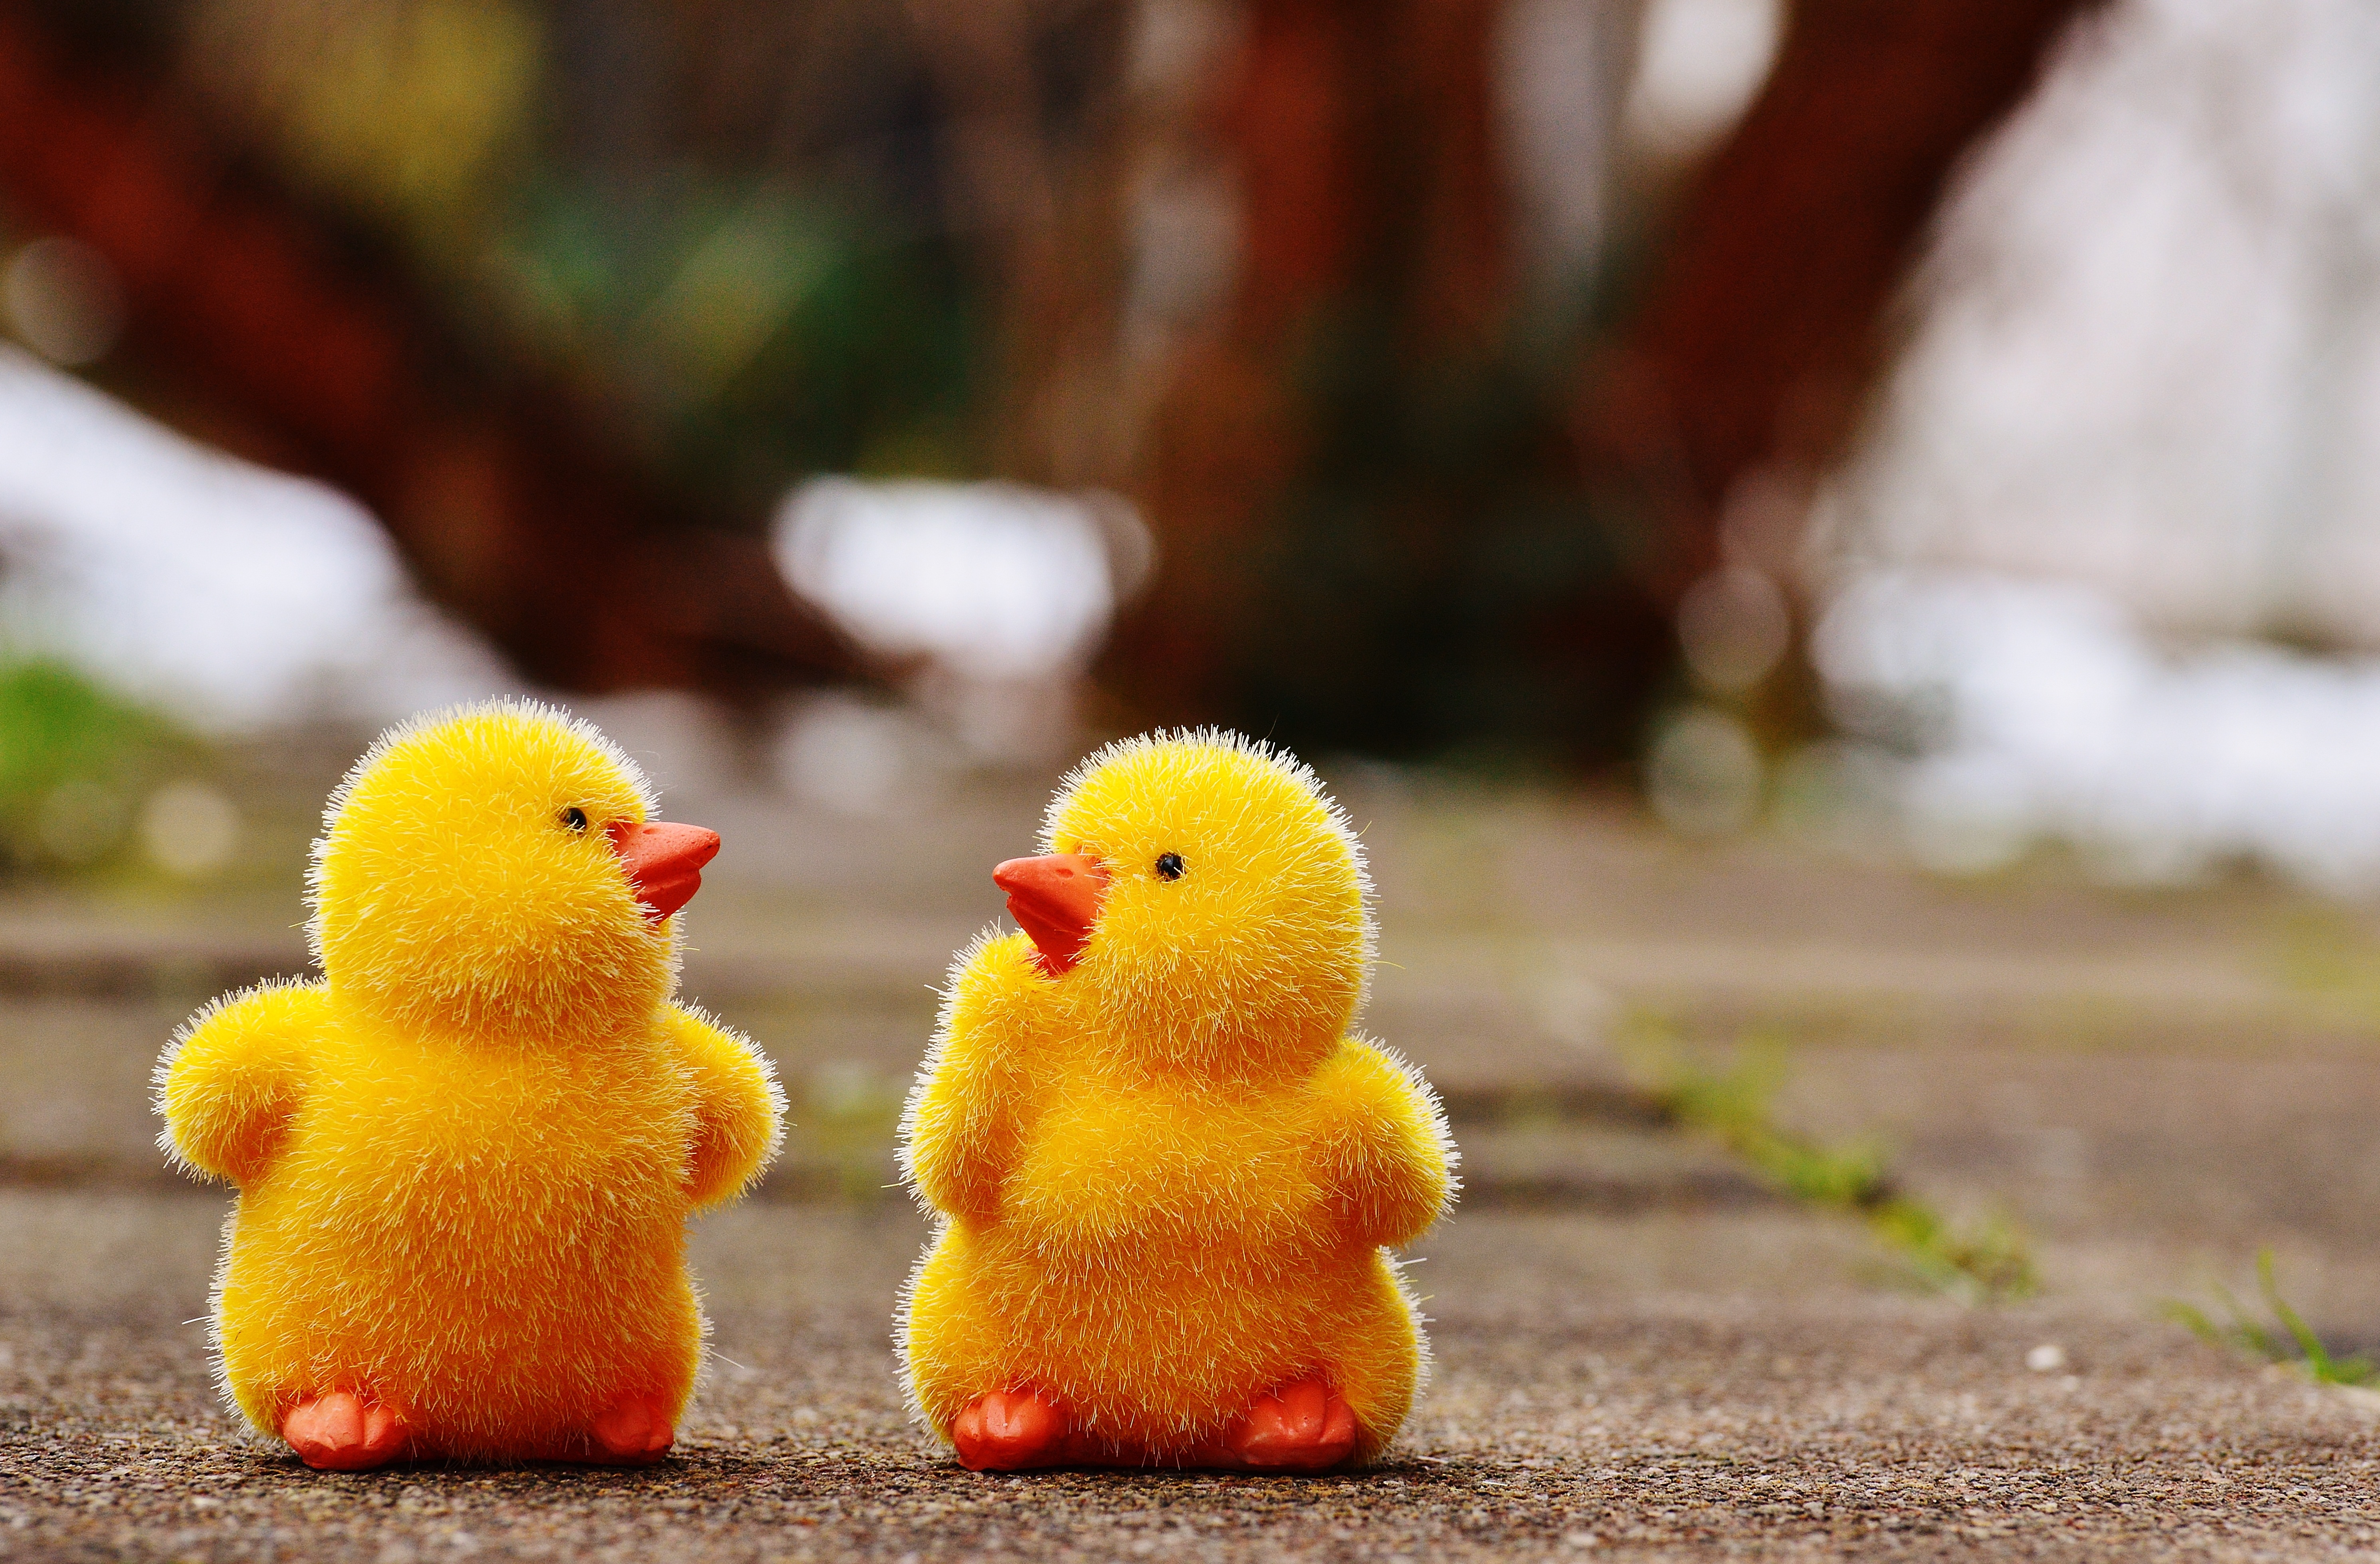
bird, sweet, flower, cute, wildlife, decoration, food, spring, beak, autumn, yellow, chicken, figure, duck, easter, waterfowl, chicks, water bird, easter theme, ducks geese and swans